Hernando Guerra García

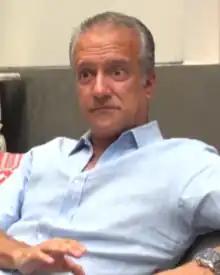

Hernando Guerra-García Campos (14 May 1963 – 29 September 2023), better known as Nano Guerra, was a Peruvian politician, businessman, and television presenter. He served as a congressman representing Lima for Fuerza Popular from 27 July 2021, until his death in office.